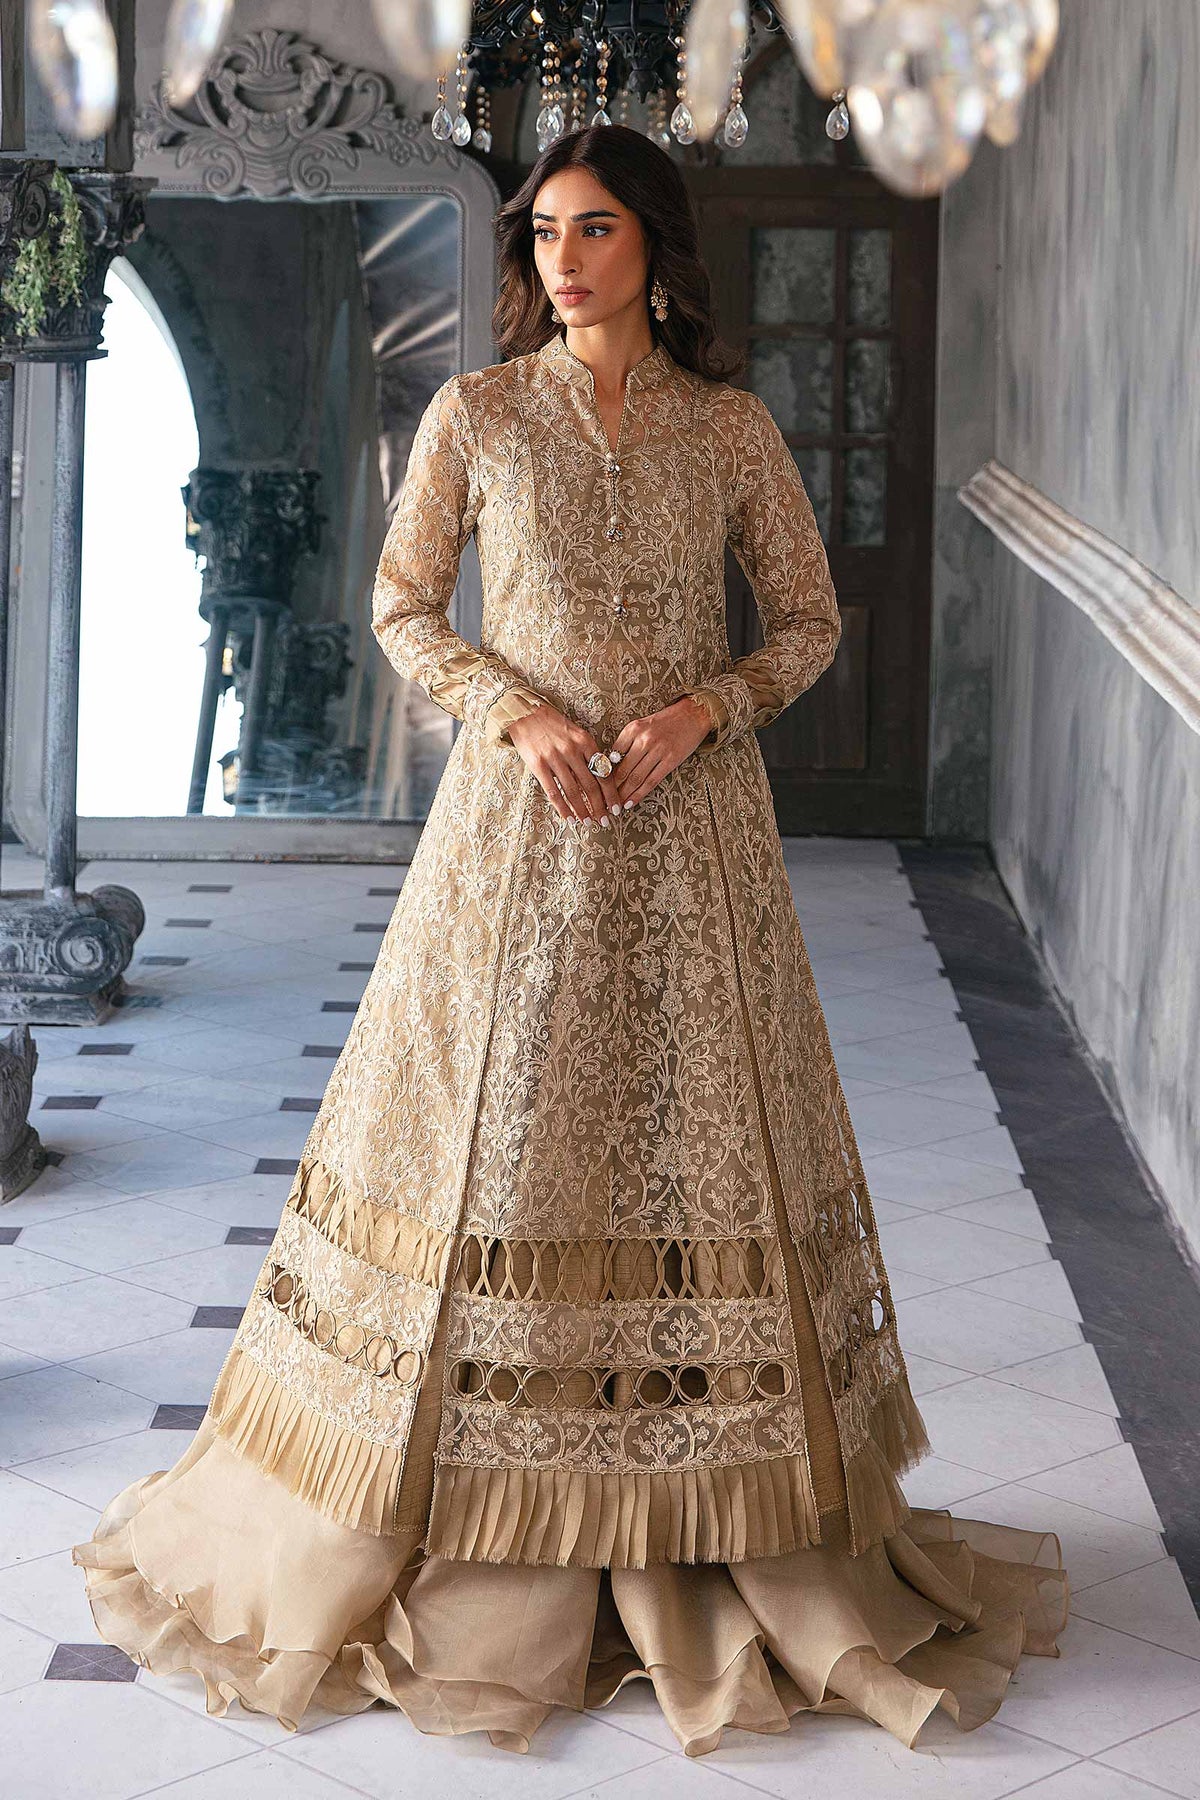
gold embroidered net long gown